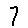
Label: 7